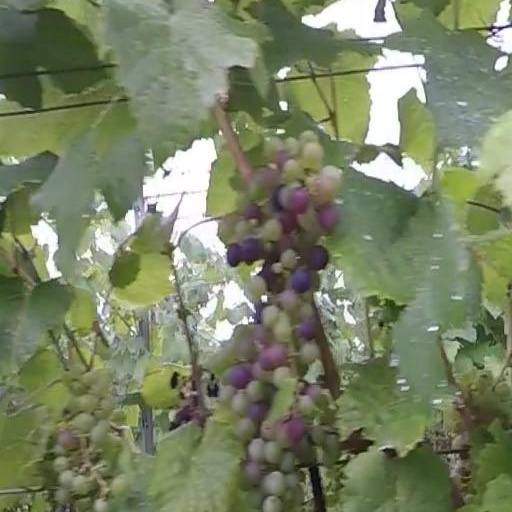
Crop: grape